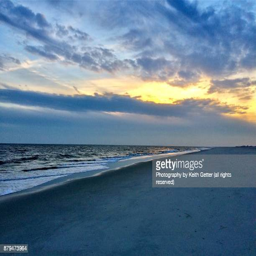
a winter sky over an ocean beach at sunset